Martin Honeysett

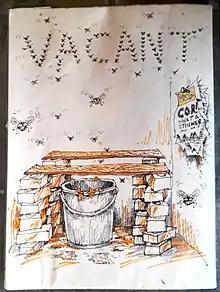
A one-off drawing for a notice outside a WC. (The reverse by Mary Hooper reads "Engaged")

Whilst living and working in Canada, Honeysett met his first wife, Lolly, whom he married in 1970. Together they had two children, Dominic and Sophie. Martin and Lolly divorced in 1988 before he met his common-law partner Penny in 1996.